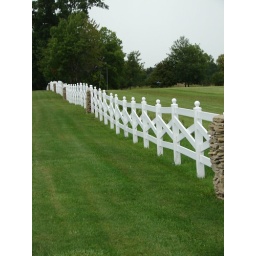
A fence along a country road in Upstate NY.